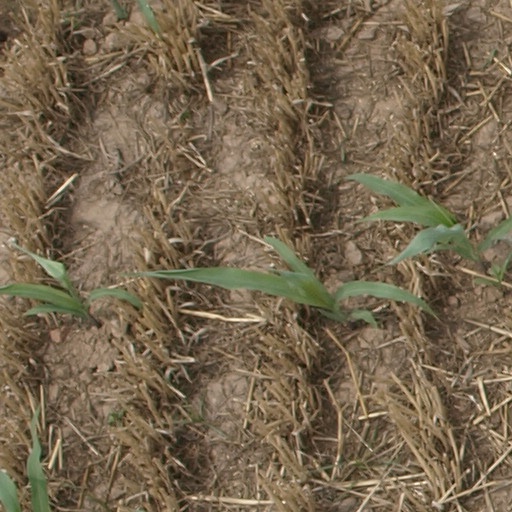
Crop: maize; corn